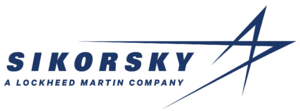
Sikorsky Aircraft Corporation est un constructeur américain d'avions et d'hélicoptères. La société est rachetée en 2015 par le groupe Lockheed Martin au groupe United Technologies Corporation pour la somme de 9 milliards de dollars ; son chiffre d'affaires est alors de 6,6 milliards de dollars avec un effectif de 18 000 personnes.